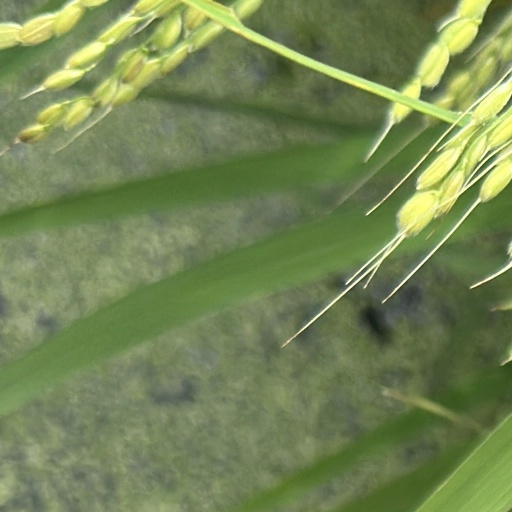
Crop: rice